The Light of the World (Sullivan)

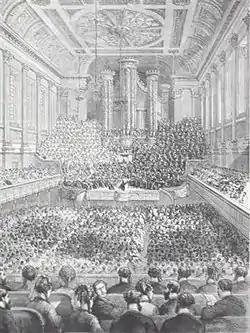
Illustration of the premiere

The Light of the World is an oratorio composed in 1873 by Arthur Sullivan. Sullivan wrote the libretto with the assistance of George Grove, based on the New Testament. The work was inspired by William Holman Hunt's popular 1853–54 painting, "The Light of the World". The story of the oratorio follows the whole life of Christ, told mostly in the first person, focusing on his deeds on Earth as preacher, healer and prophet.